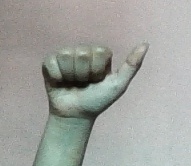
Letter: dhad